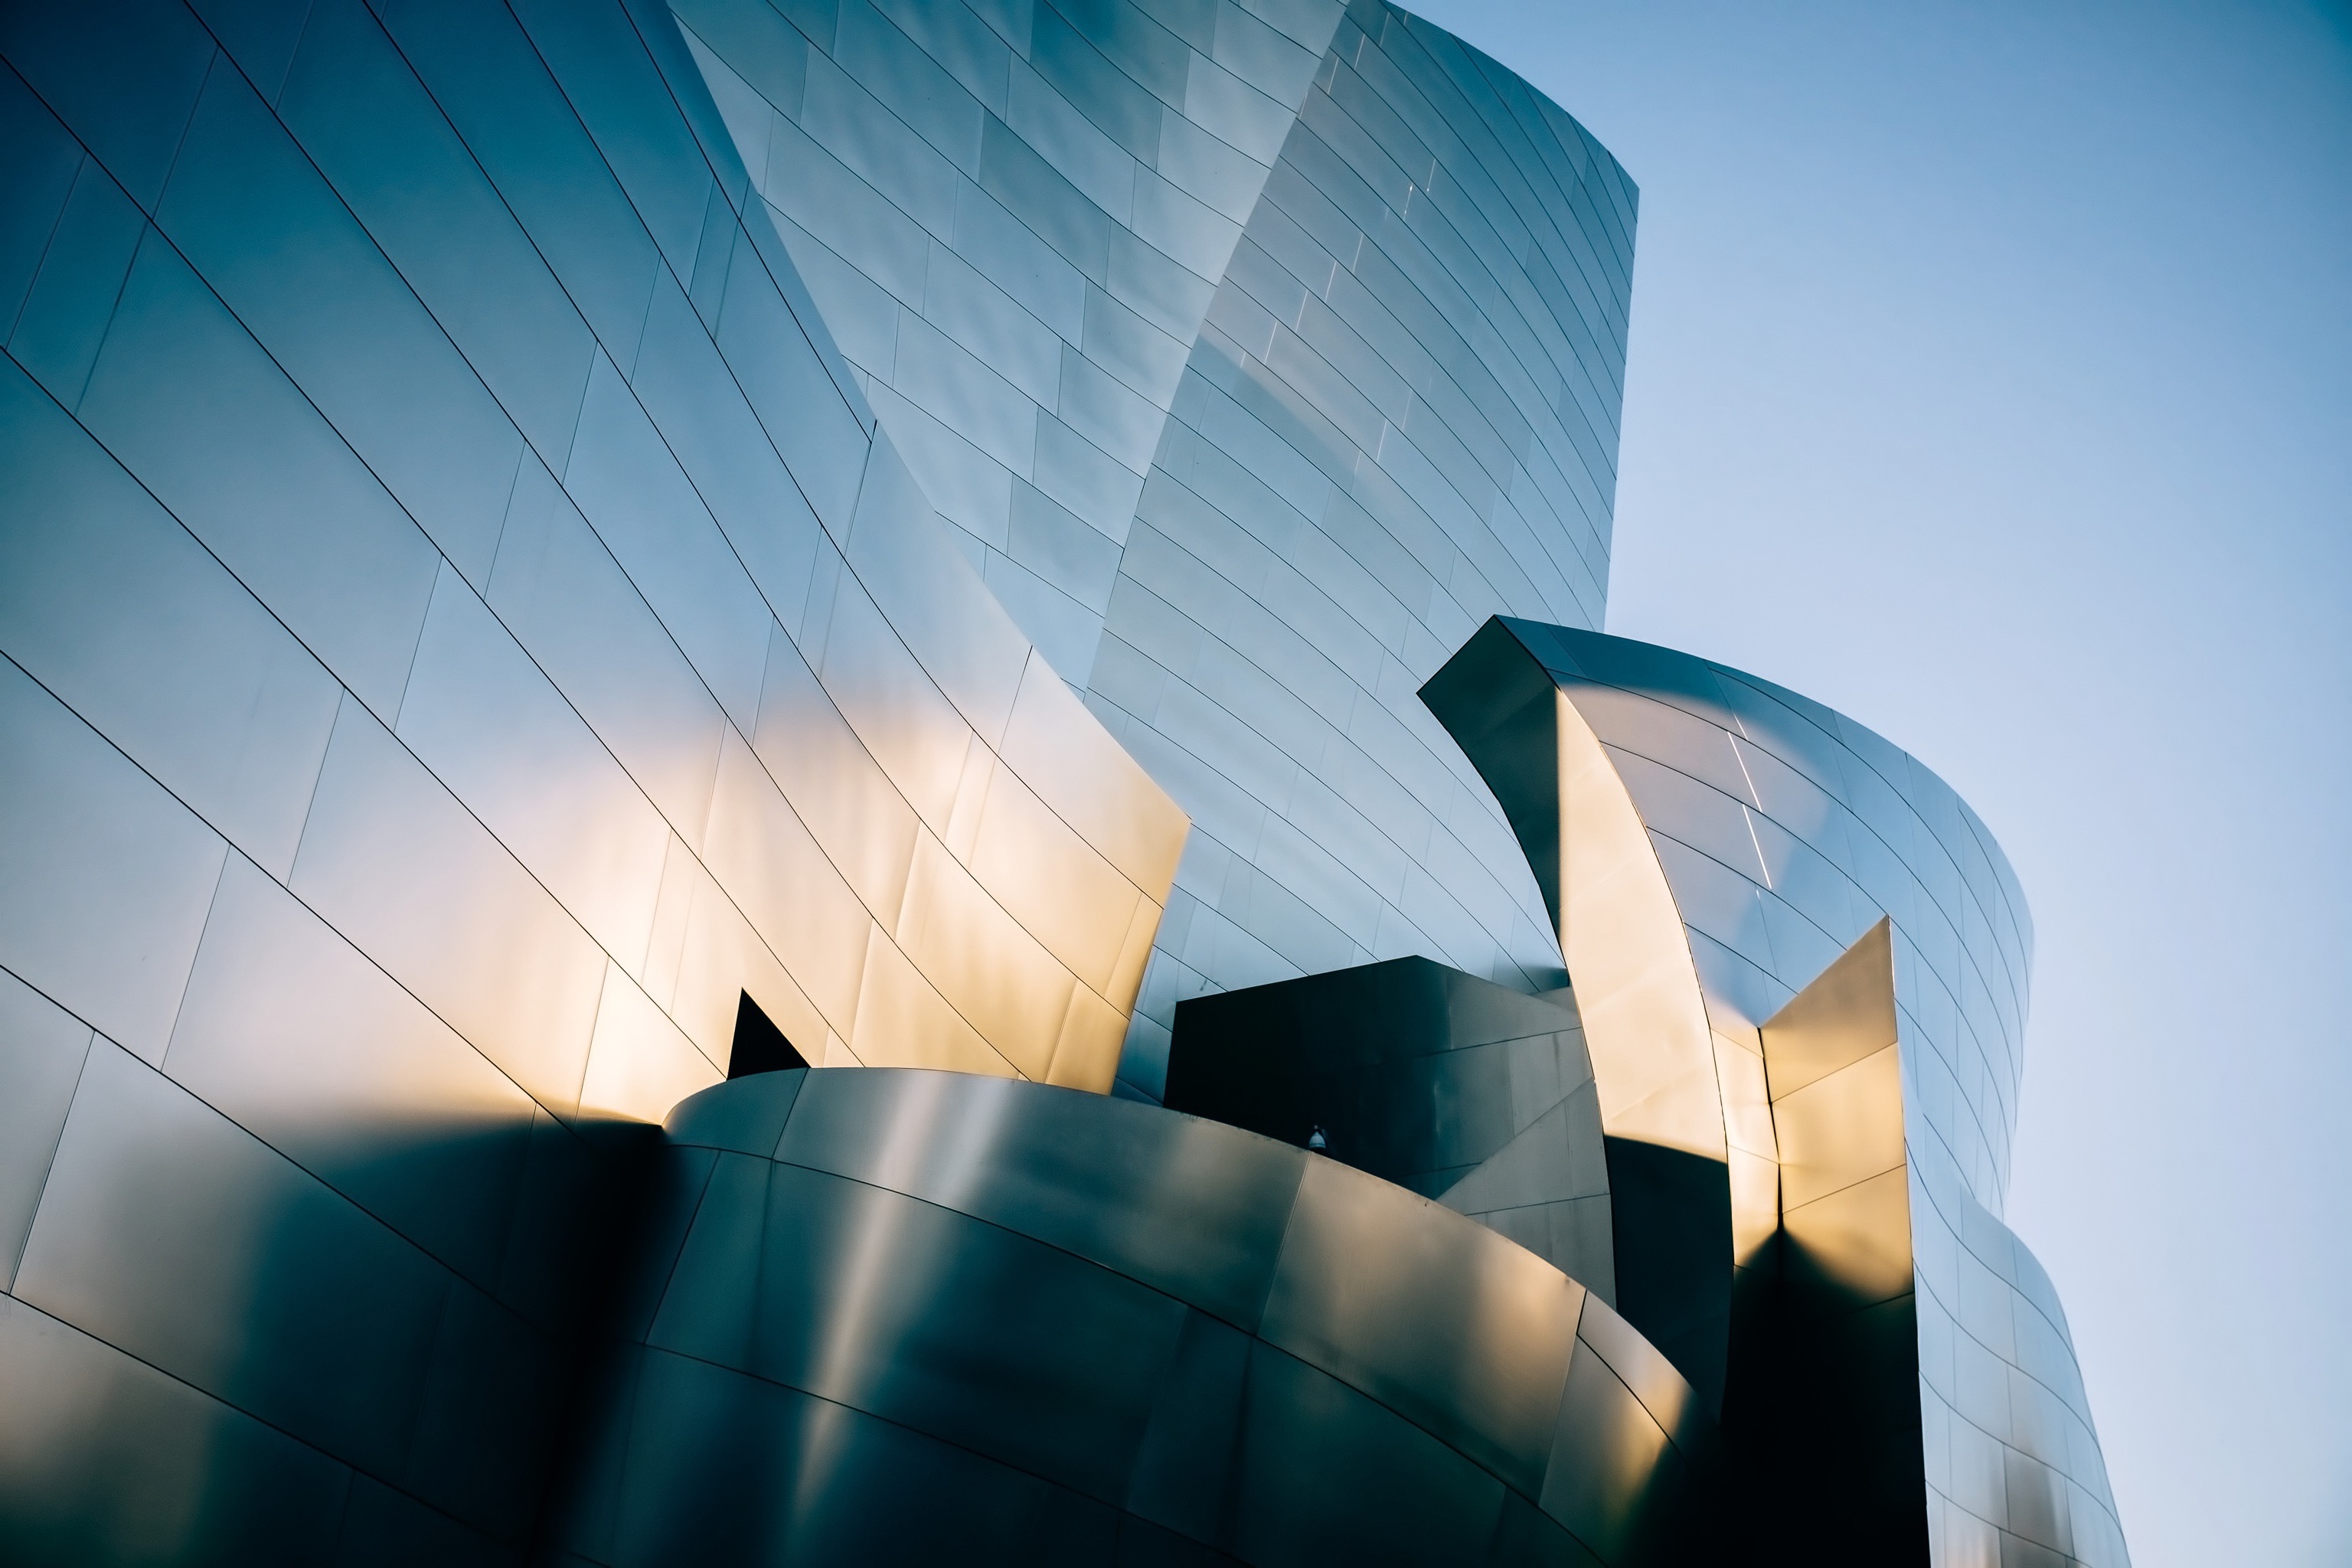
light, architecture, structure, sky, sunlight, atmosphere, skyscraper, line, reflection, color, metal, blue, modern, engineering, design, symmetry, shape, steel structure, atmosphere of earth, computer wallpaper, lines and curves, metal panels